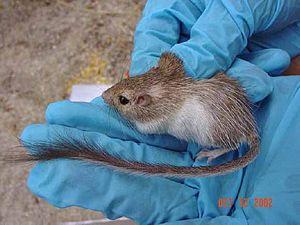
Voici la liste des espèces de mammifères indigènes signalés au Mexique. En septembre 2014, il y a 536 espèces de mammifères ou sous-espèces répertoriées. D'après les données de l'UICN, le Mexique a des espèces de mammifères non cétacés 23 % de plus que les États-Unis et le Canada réunis dans une zone seulement 10 % aussi large, ou la densité des espèces de plus de douze fois supérieure à celle de ses voisins du nord. La biodiversité des mammifères haute du Mexique est en partie le reflet de la vaste gamme de biomes présents sur ses gammes de latitude, climatiques et d'altitude, de la forêt tropicale de plaine de désert tempéré à montane forêt de la alpage. L'augmentation générale de la biodiversité terrestre se déplaçant vers l'équateur est un autre facteur important dans la comparaison. Mexique comprend beaucoup de la Mésoamérique et bois de pins et chênes de Madrean points chauds de la biodiversité. Du point de vue biogéographique, la plupart du Mexique est lié au reste de l'Amérique du Nord dans le cadre de l'écozone néarctique. Toutefois, les plaines du Sud du Mexique sont liées avec l'Amérique centrale et l'Amérique du Sud dans le cadre de l'écozone néotropique.
Chaetodipus spinatus est une espèce qui fait partie des mammifères Rongeurs de la famille des Heteromyidae. Ce sont des souris à poches, c'est-à-dire à larges abajoues, et à poil dur. Cet animal vit au Mexique et aux États-Unis.
La sous-famille des Perognathinae rassemble deux genres de mammifères rongeurs de la famille des Heteromyidae. Elle comprend des souris à abajoues ou souris à poches.